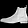
Label: Ankle boot